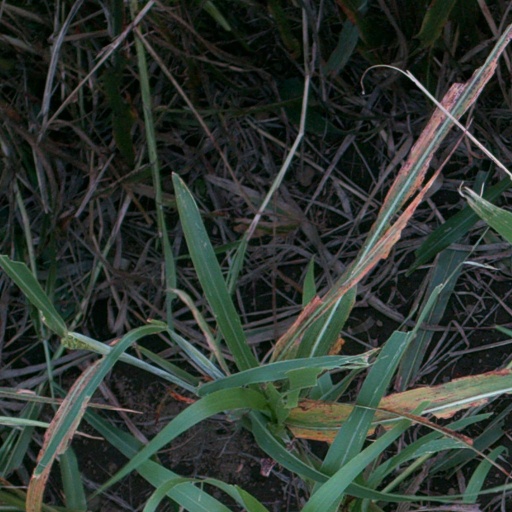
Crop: sorghum